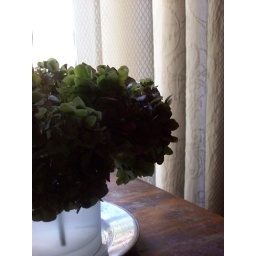
I love green flowers. These are in my bedroom and inspired my echoes pastel from yesterday.